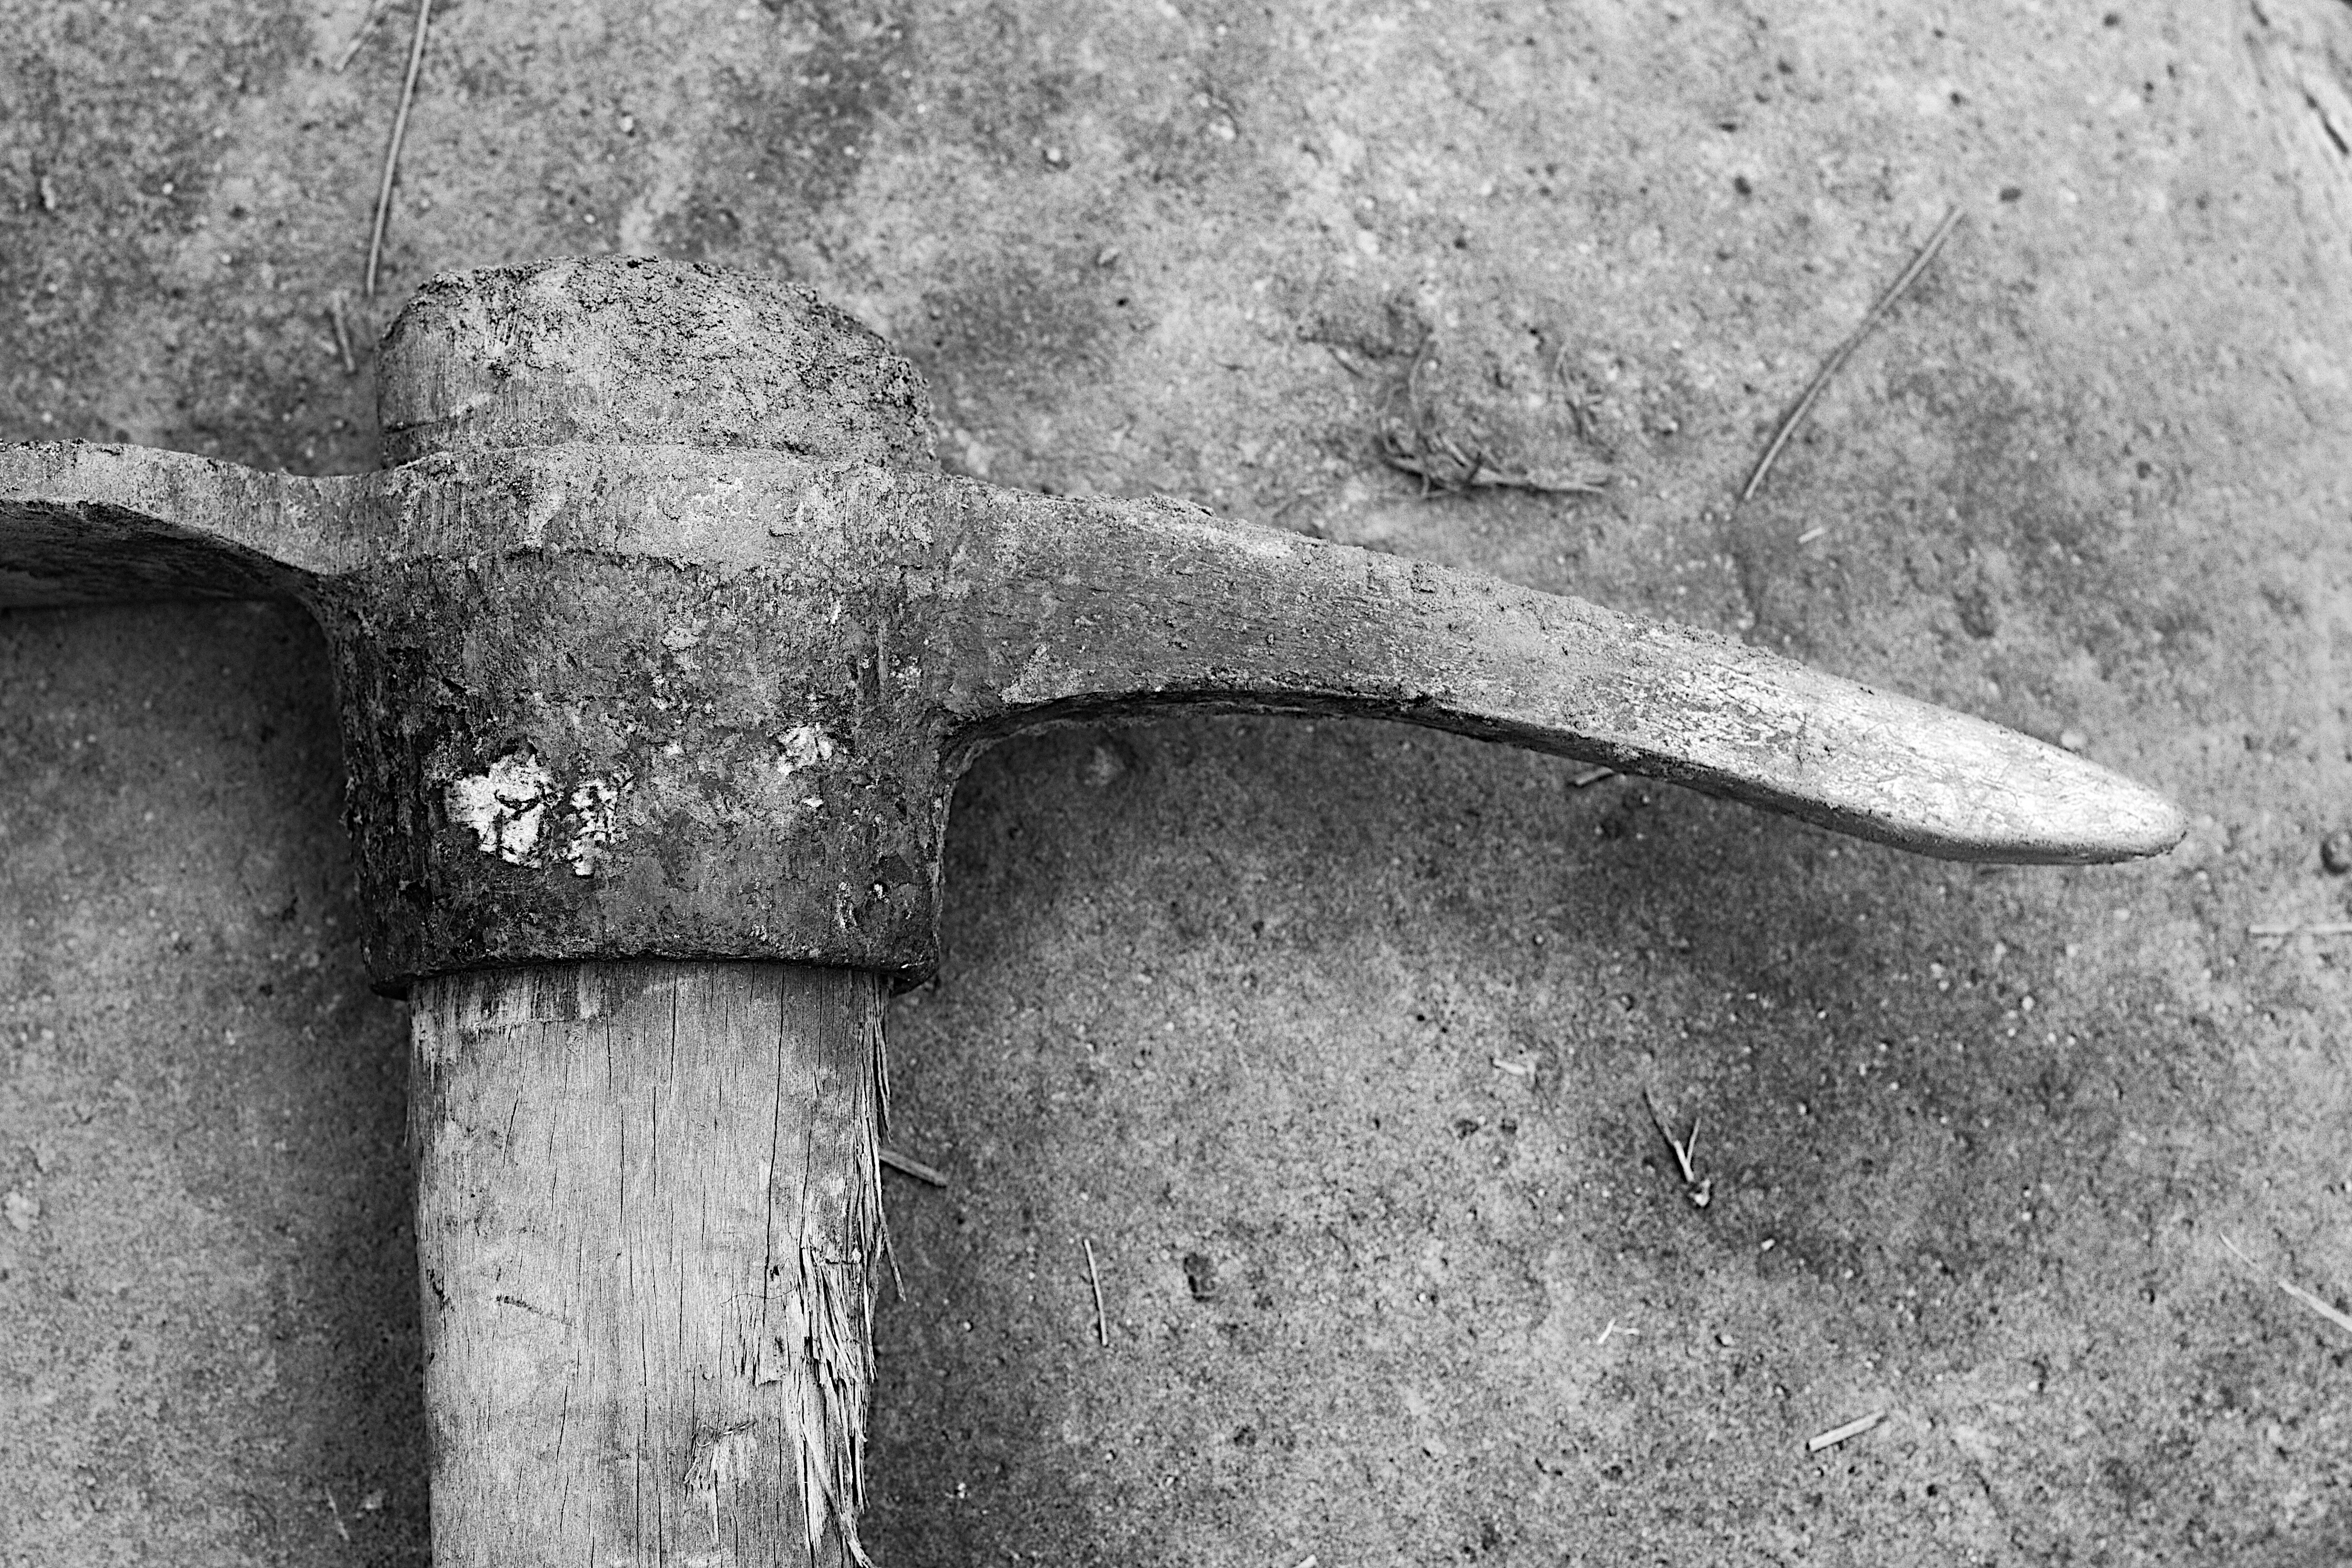
white, black and white, monochrome, wall, monochrome photography, wood, soil, rock, wing, texture, material